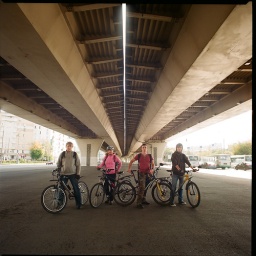
four on bikes under the bridge